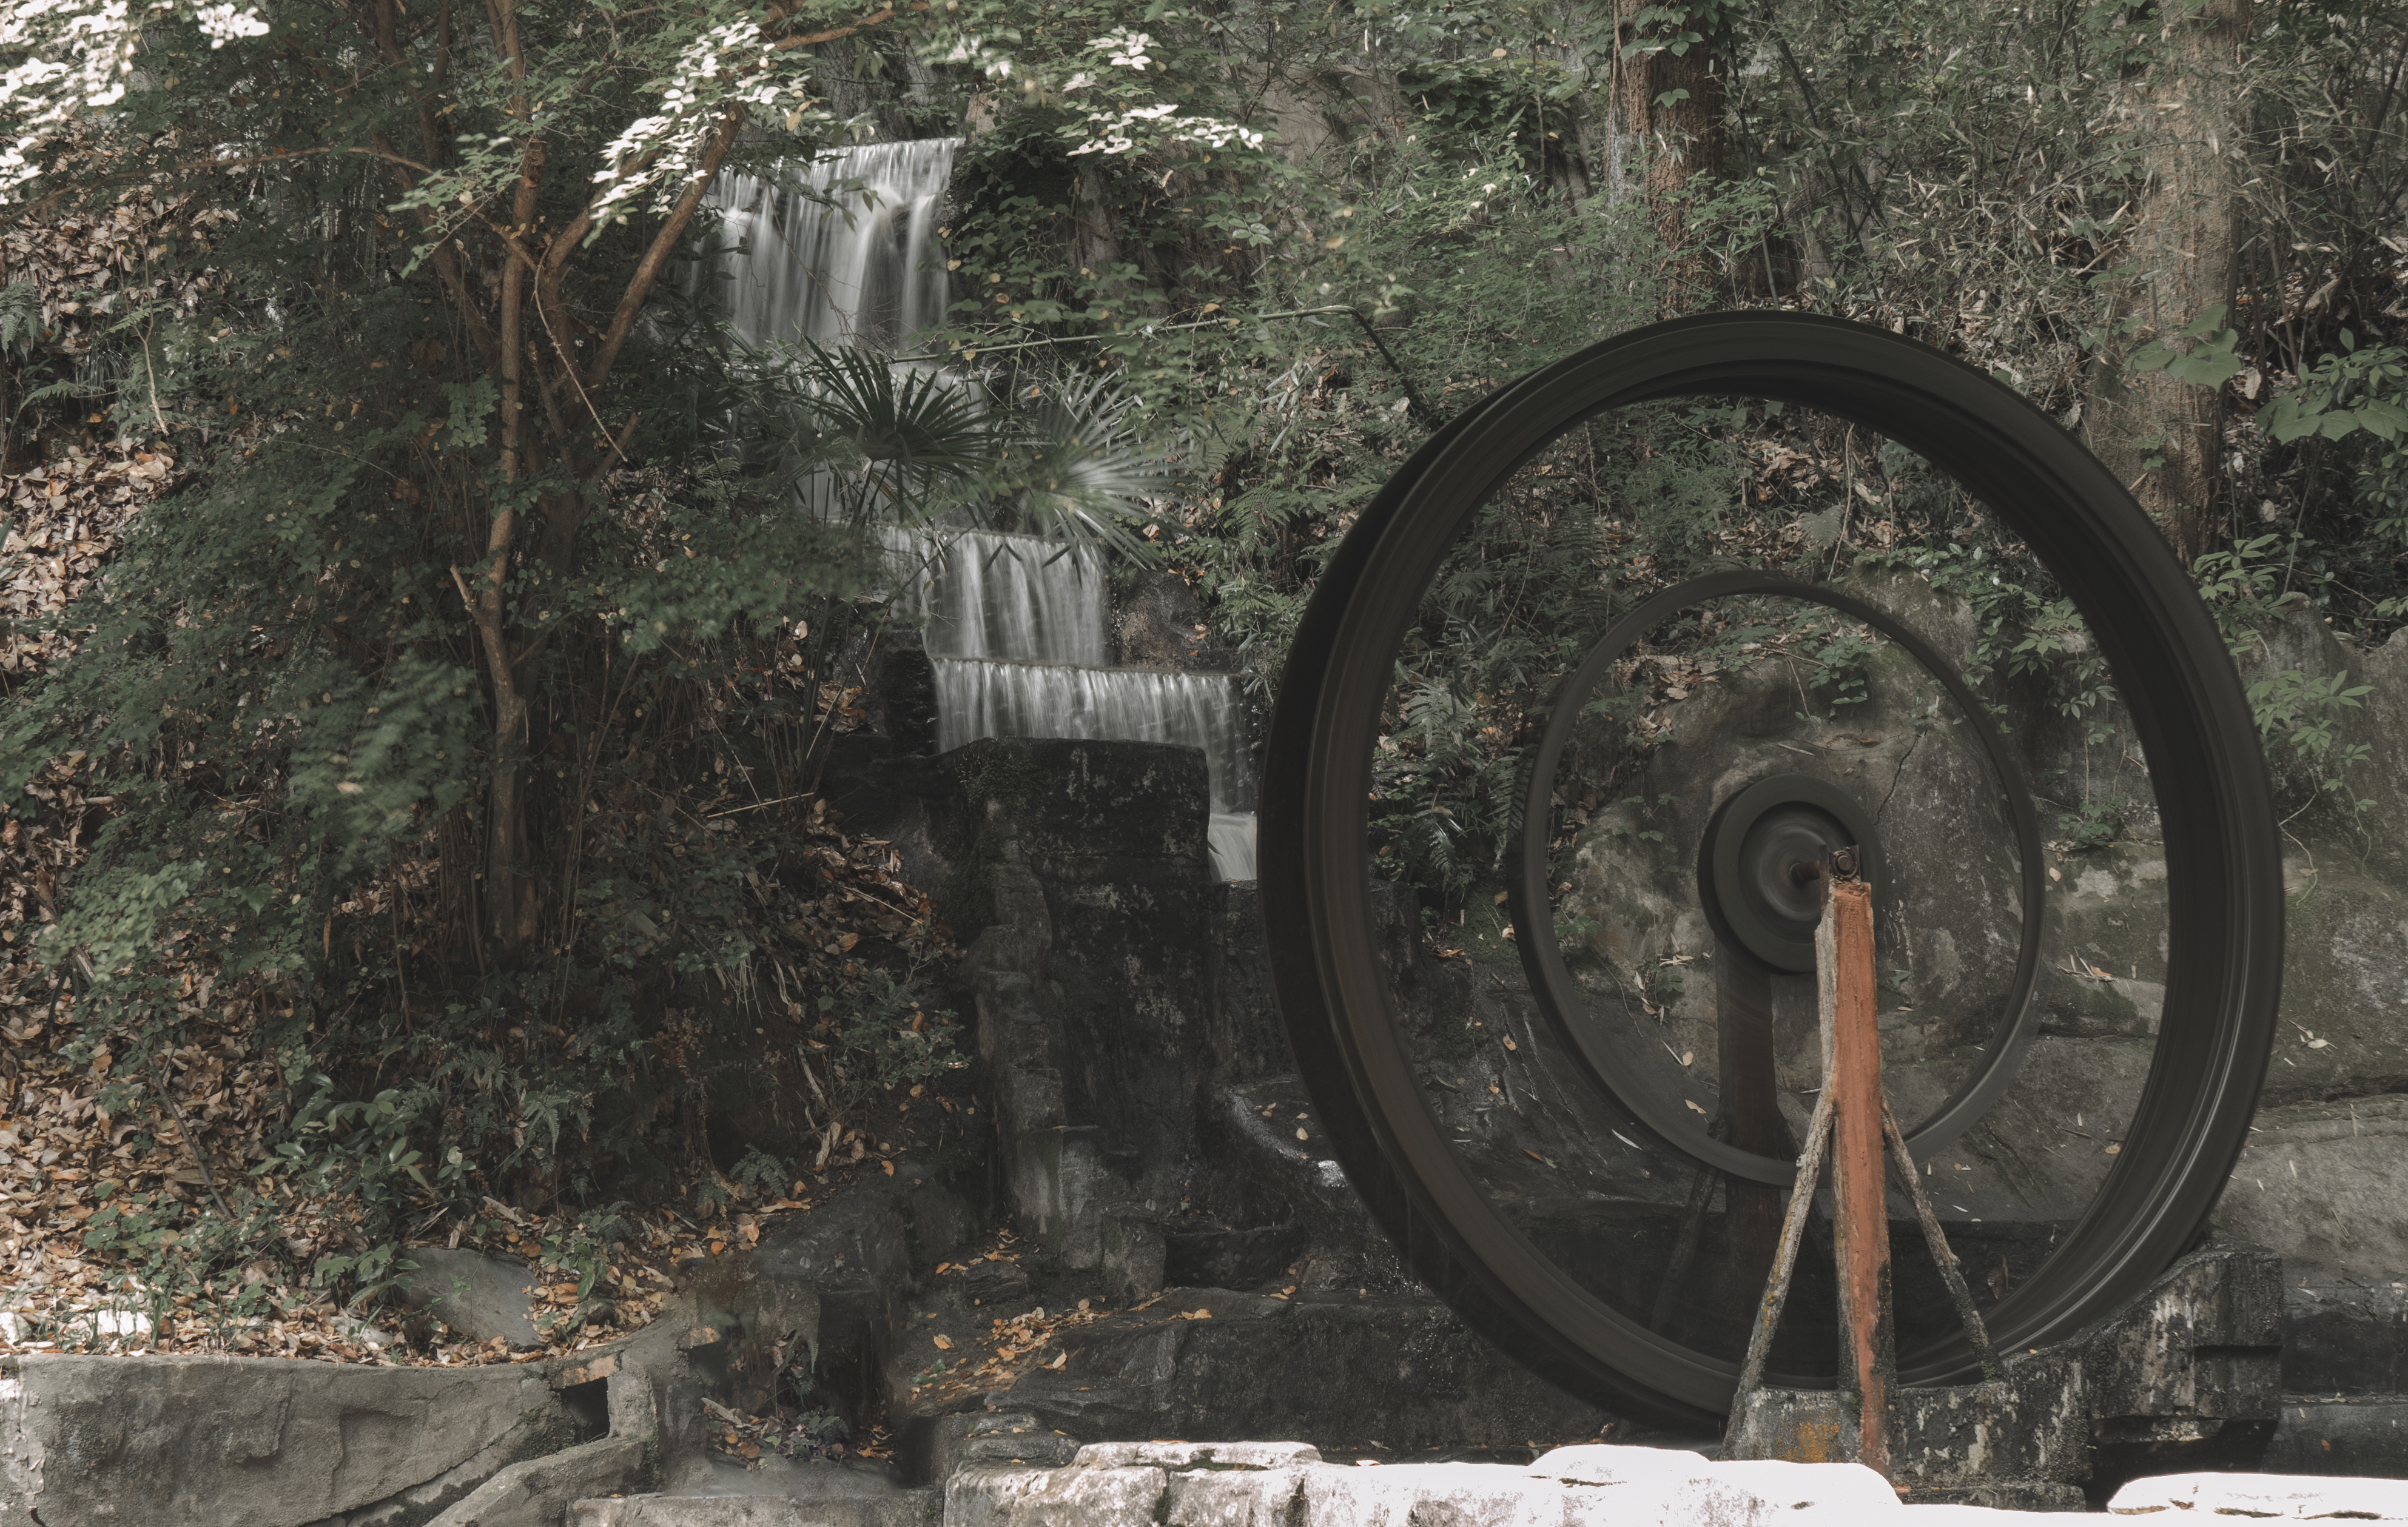
scenery, tire, plant, motor vehicle, automotive tire, wheel, nature, stairs, natural environment, wood, alloy wheel, biome, grass, rim, automotive lighting, landscape, spoke, forest, tree, automotive wheel system, circle, woodland, soil, auto part, automotive exterior, track, recreation, machine, jungle, font, metal, road, dirt road, rock, arch, monochrome photography, monochrome, classic, old growth forest, rainforest, rust, trail